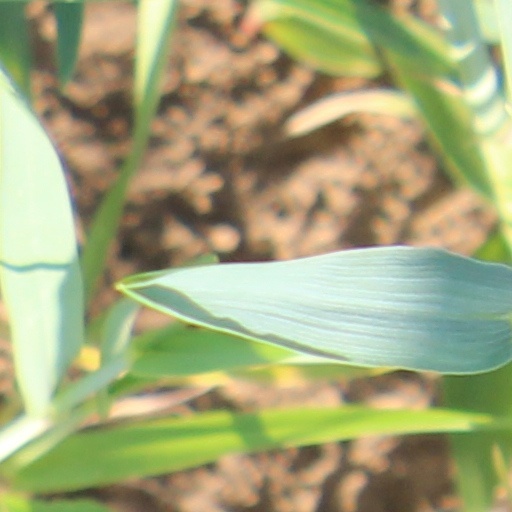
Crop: wheat